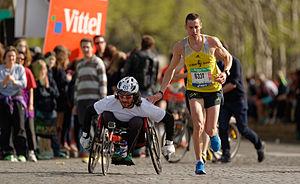
Le Marathon de Paris est une épreuve de course à pied de 42,195 km organisée annuellement depuis 1976 dans les rues de Paris. Depuis 1998, son organisation est assurée par le Paris Athlétisme Compétition - Club Marathon.